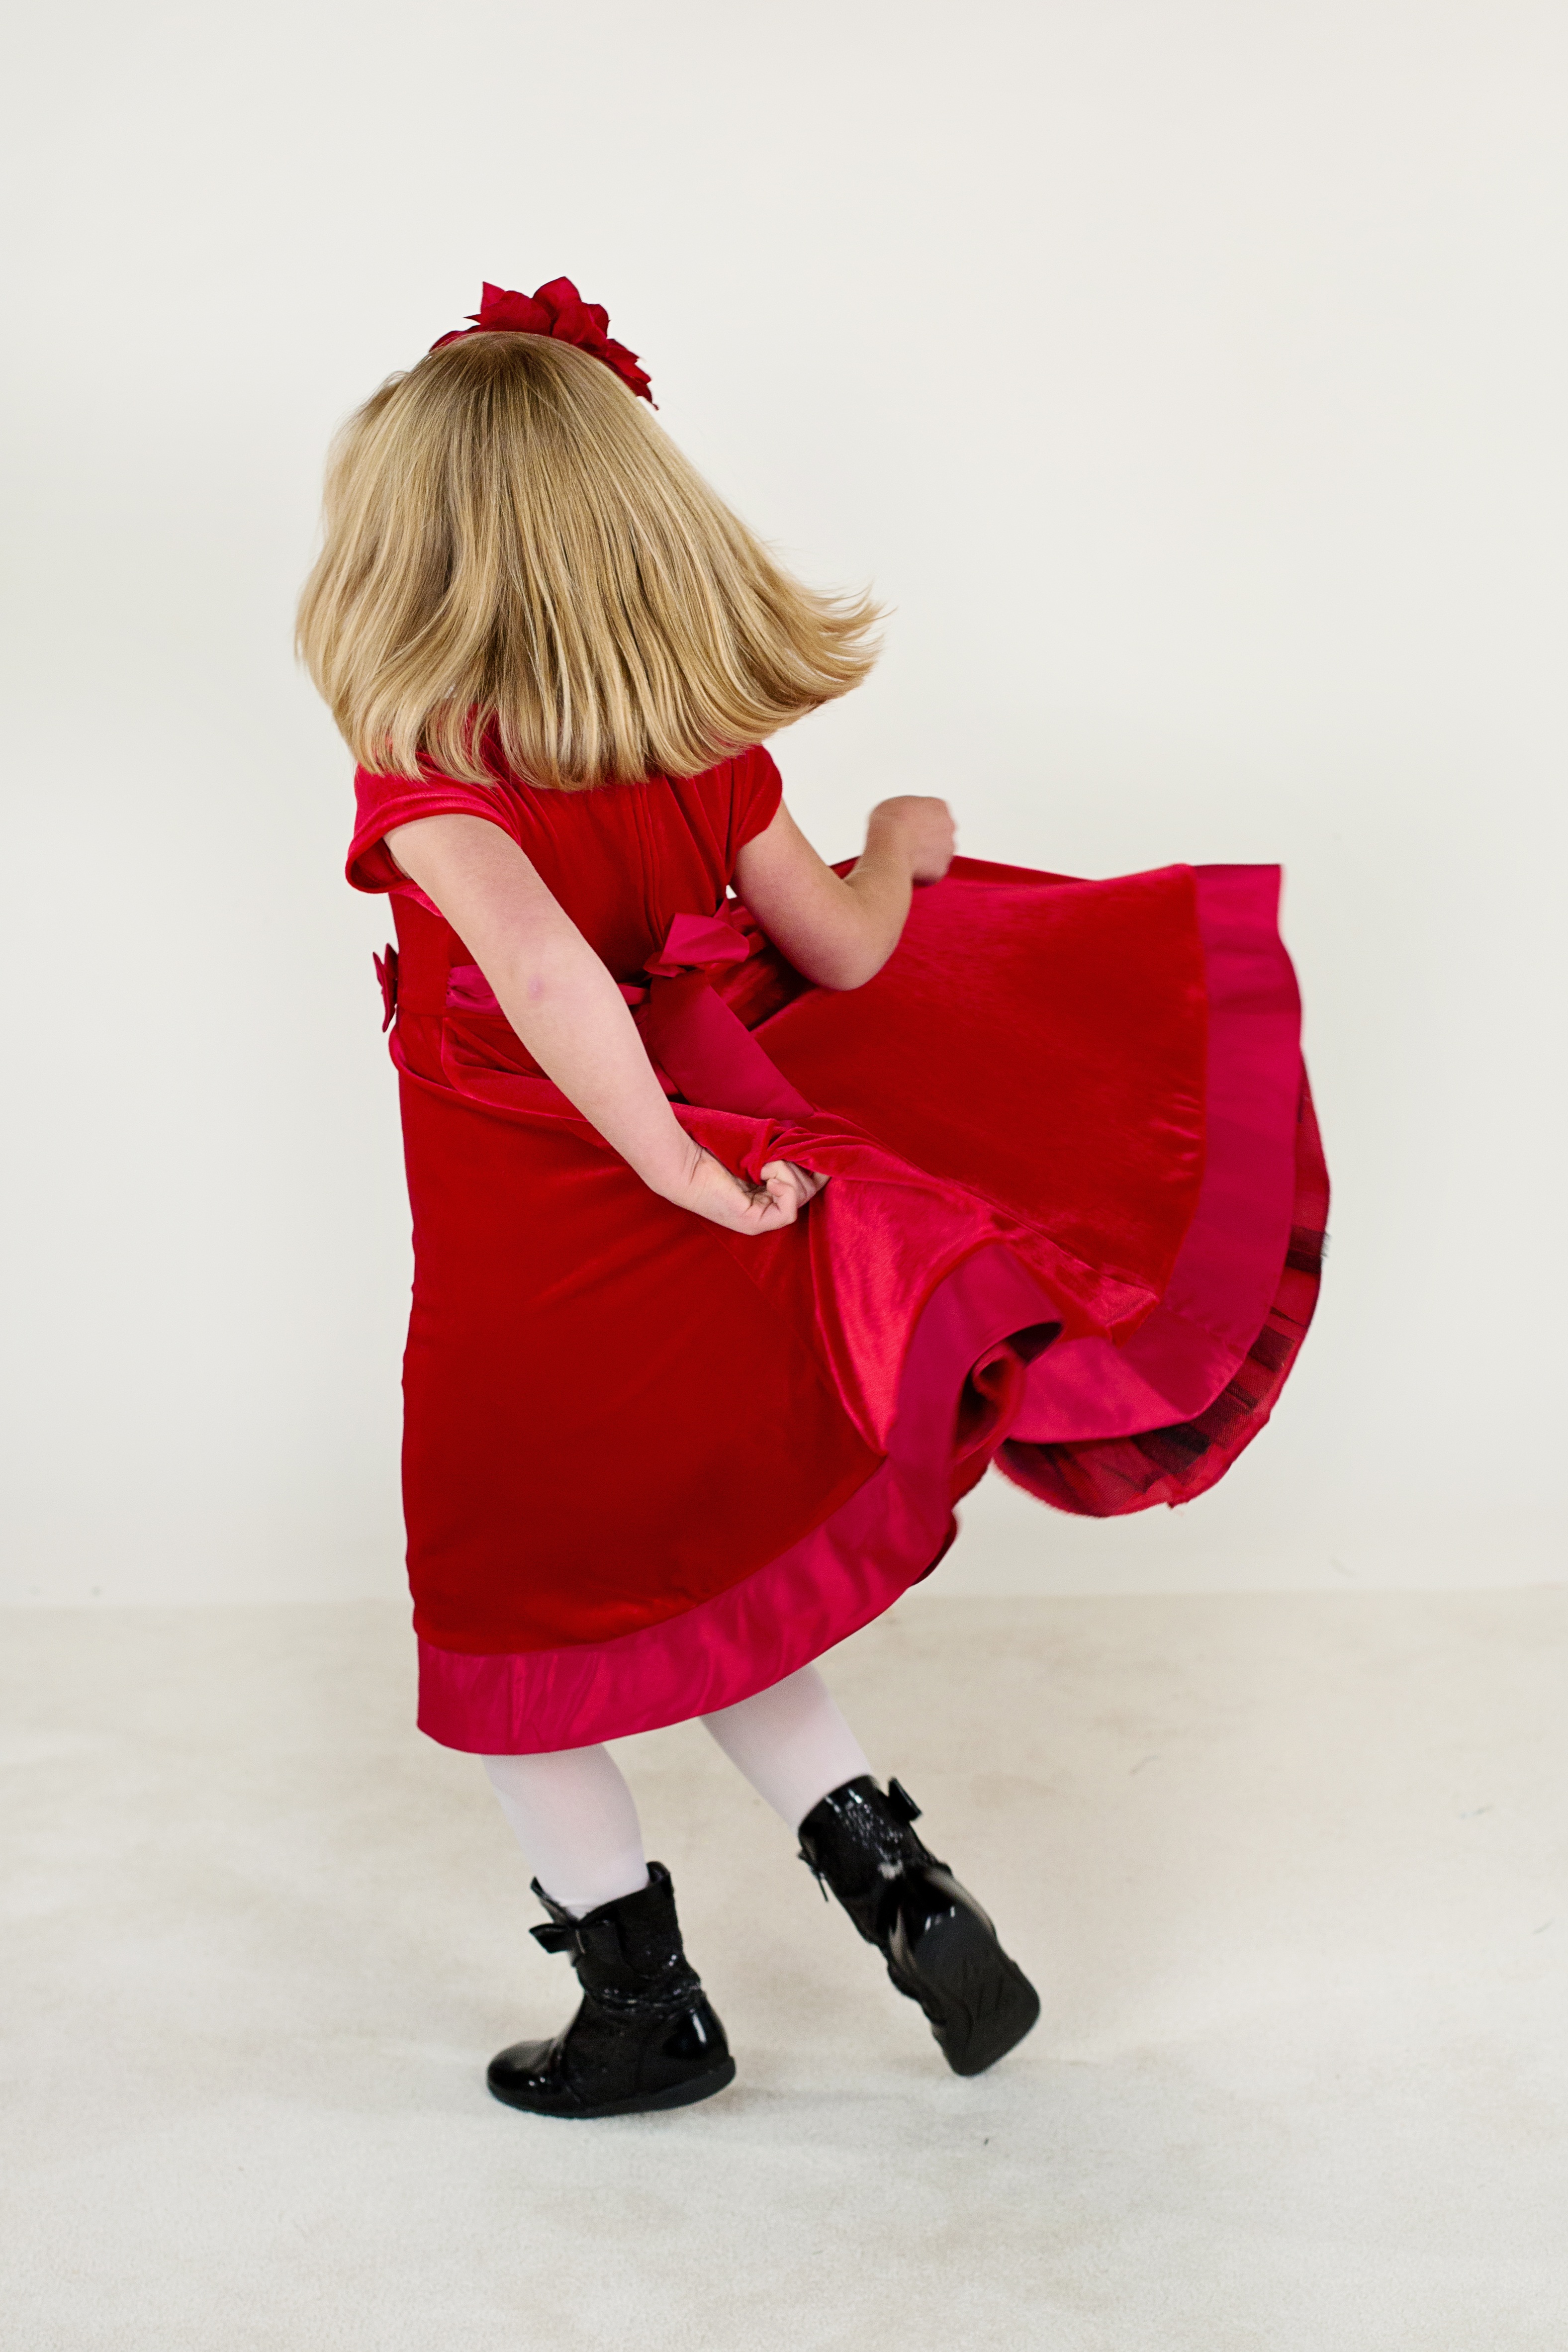
girl, running, cute, red, child, fashion, clothing, pink, toy, childhood, playful, cheerful, doll, dress, happy, happiness, little, joy, costume, little girl, red dress